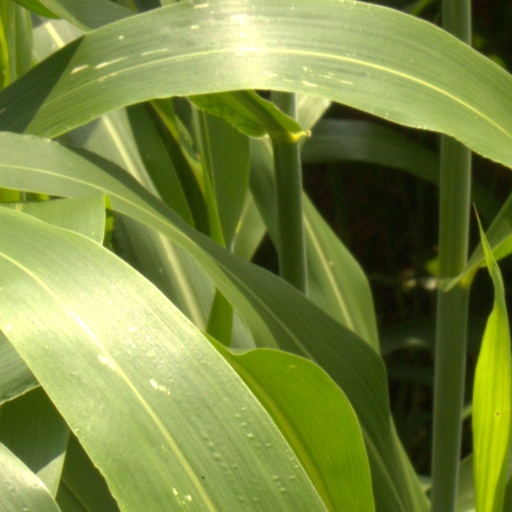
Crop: sorghum